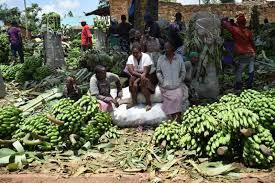
Soko la wazi ambapo watu wanauza na kununua ndizi mbichi. Ndizi zimepangwa kwa mfungu mkubwa ardhini na kuna watu walioketi na wengine wamesimama karibu nazo.